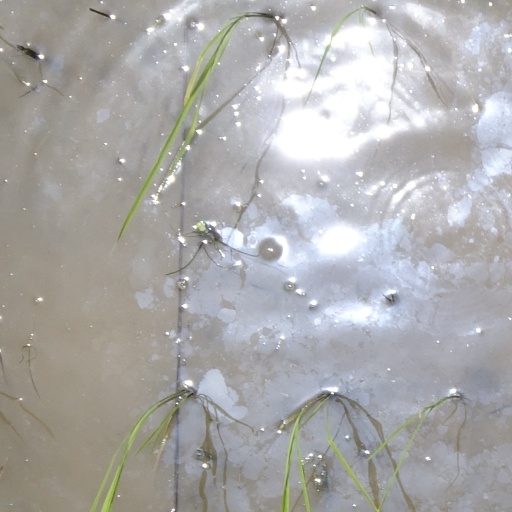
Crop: rice